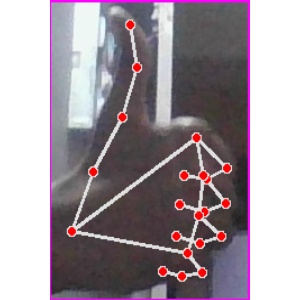
अक्षर: थ